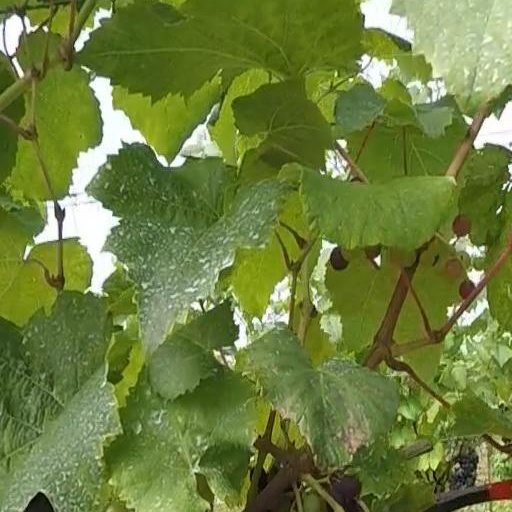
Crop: grape